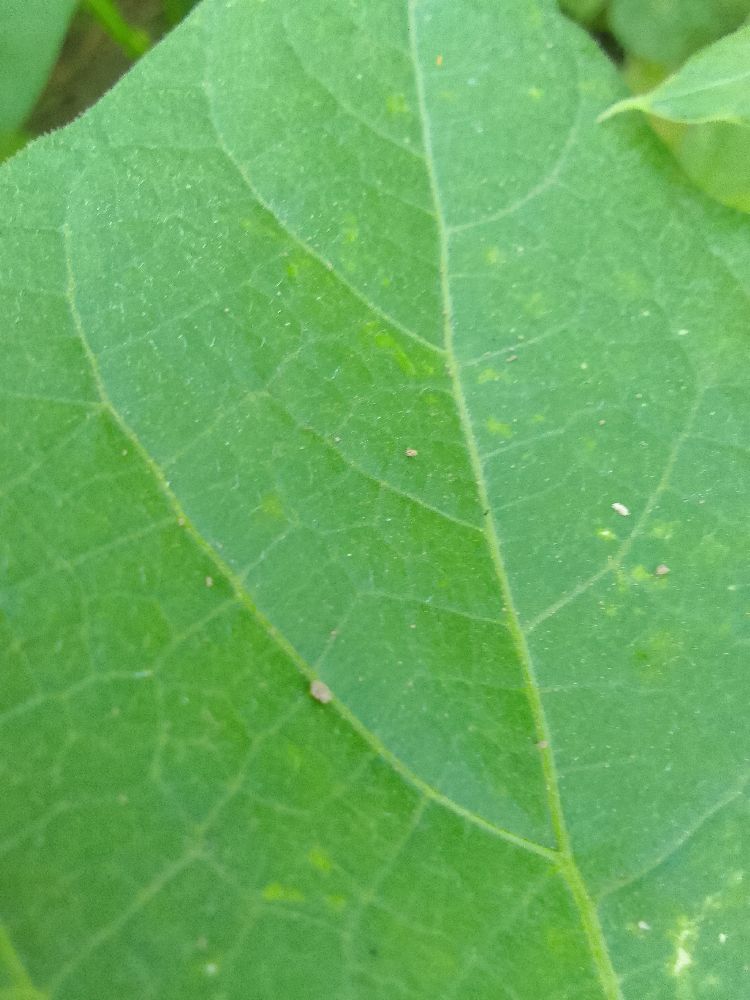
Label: healthy